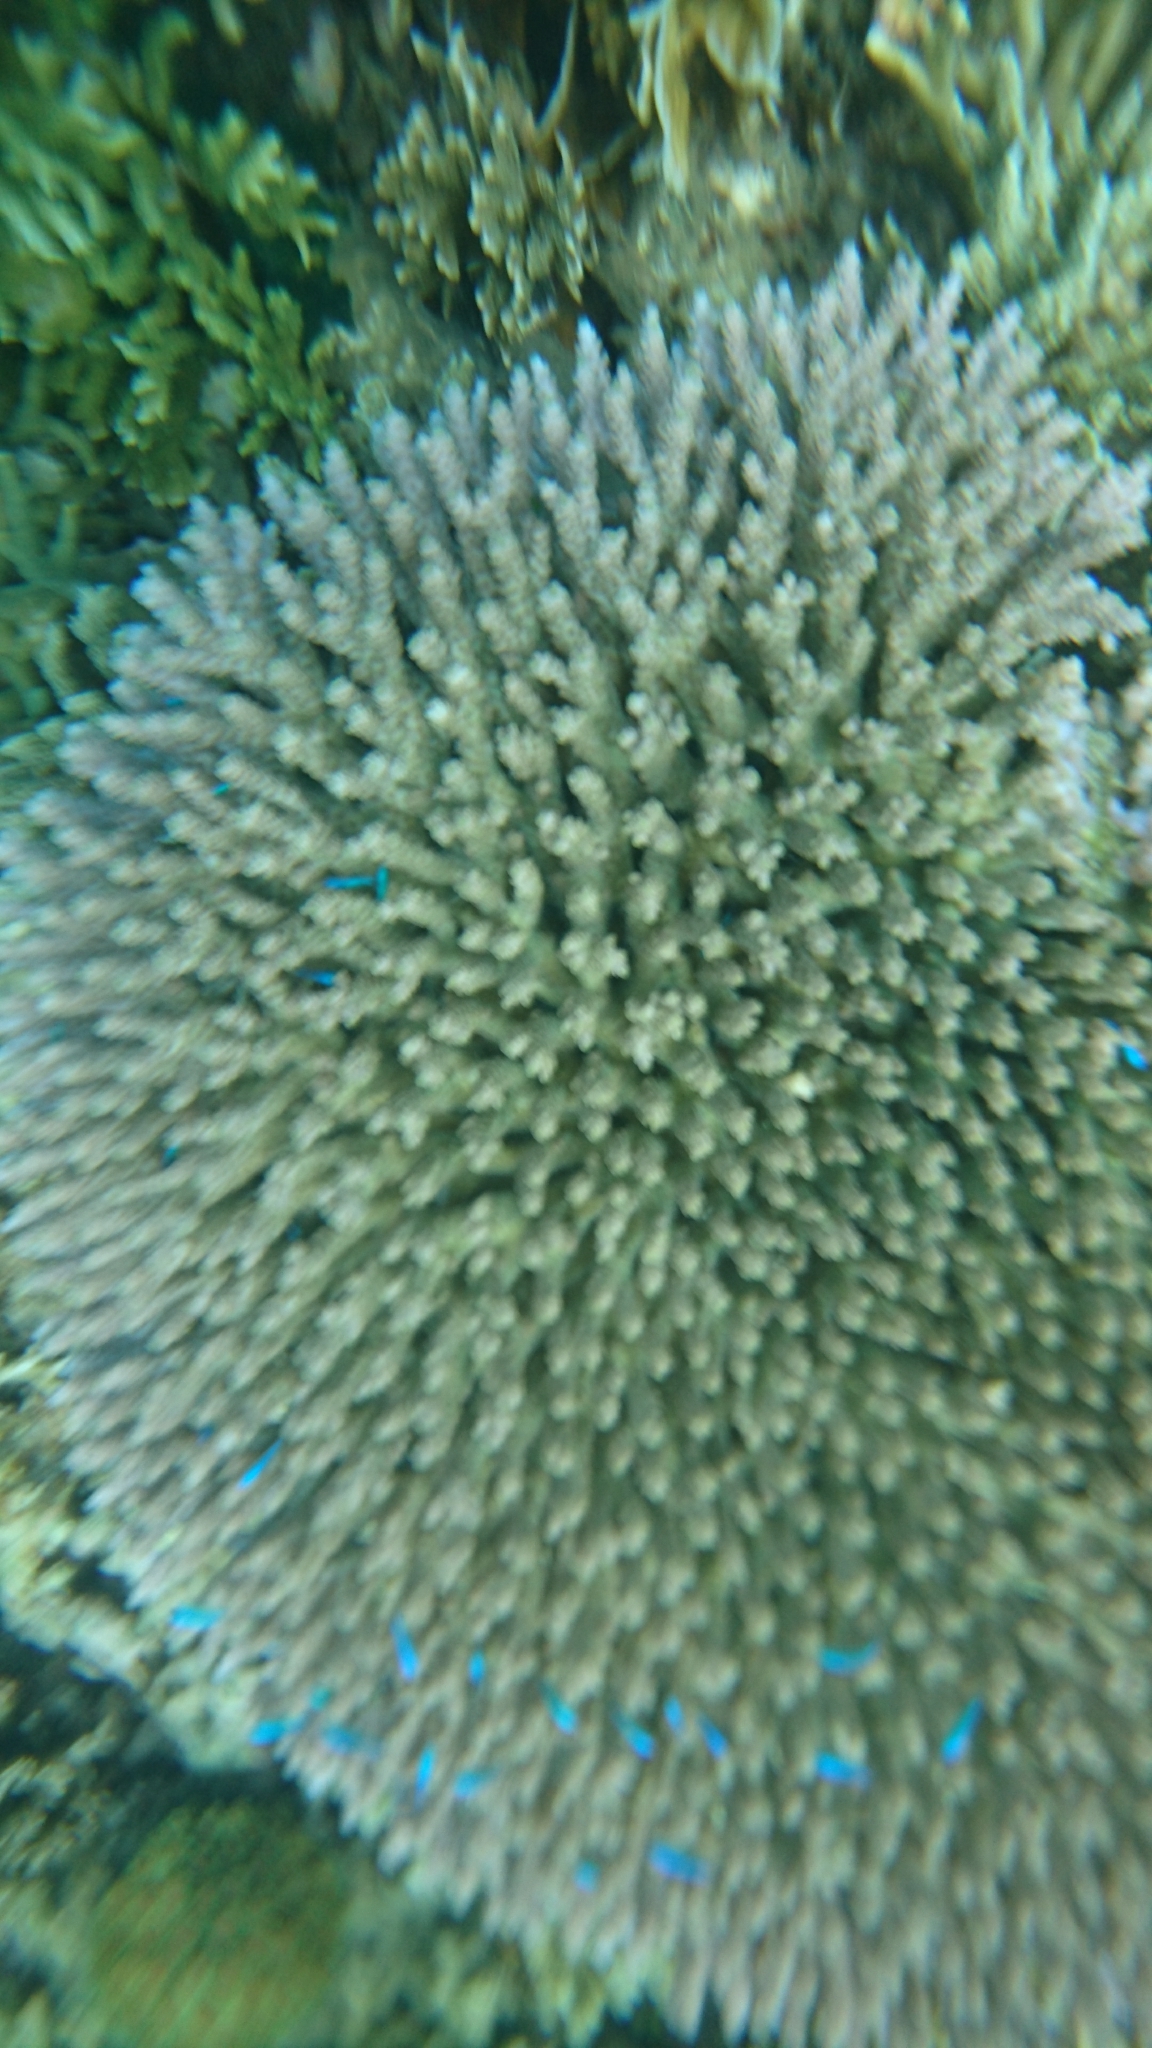
Chromis viridis (Blue-green Chromis)